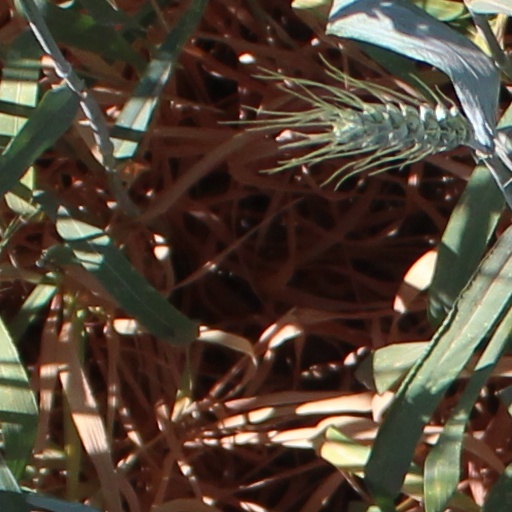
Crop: wheat